Christopher Columbus High School (Miami-Dade County, Florida)

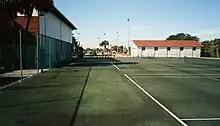
The tennis courts are adjacent to the gymnasium building, at left.

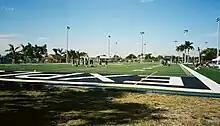
The football field is surrounded by the track and stadium seating.

A member of the Florida High School Activities Association and the Greater Miami Athletic Conference, Columbus is the only private school in the state of Florida to compete at the 8A level.